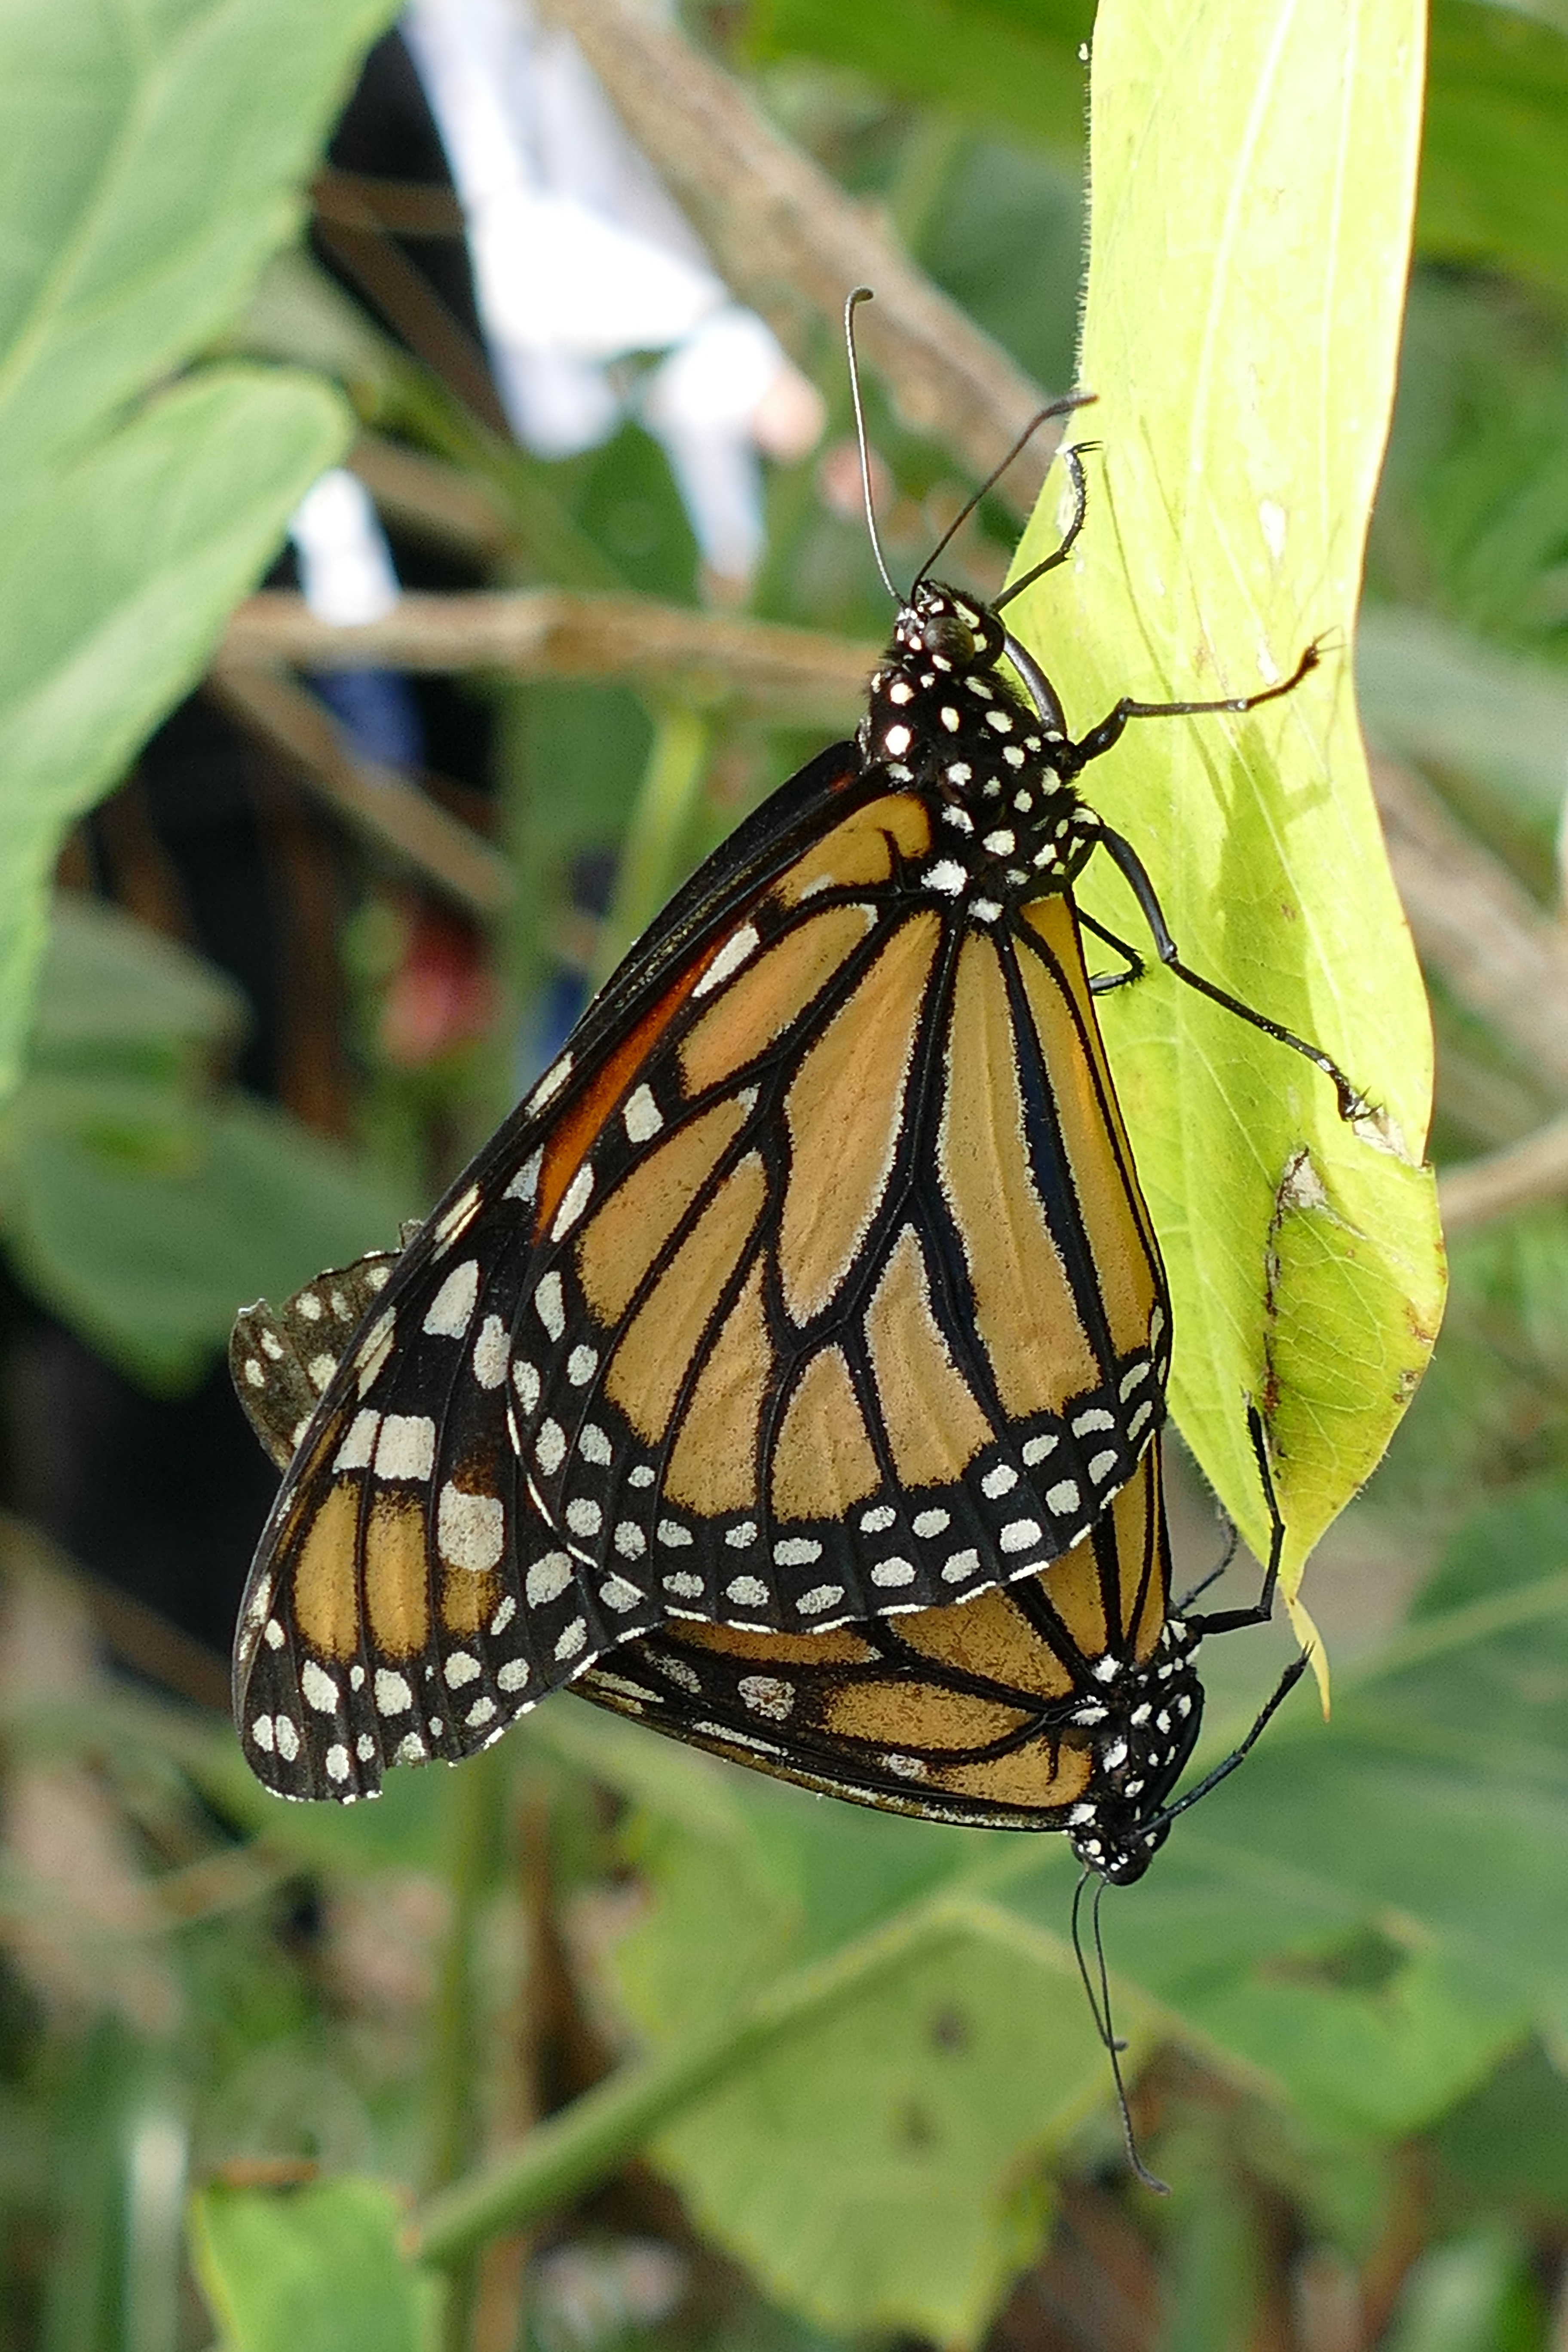
nature, outdoor, wing, plant, flower, animal, cute, summer, wildlife, spring, green, insect, macro, natural, park, bug, botany, butterfly, garden, close, fauna, invertebrate, life, monarch butterfly, outside, insects, butterflies, macro photography, arthropod, pollinator, moths and butterflies, lycaenid, brush footed butterfly, colias